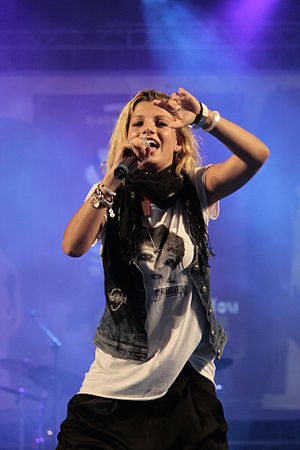
Emma Marrone
Emma Marrone, 2010
Emmanuela Marrone, også kendt som Emma Marrone eller blot Emma er en italiensk sangerinde. Hun har haft stor succes på den italienske musikscene siden 2010, hvor hun vandt talentshowet Amici. Hun repræsenterede Italien ved Eurovision Song Contest 2014 i København med nummeret "La mia città".